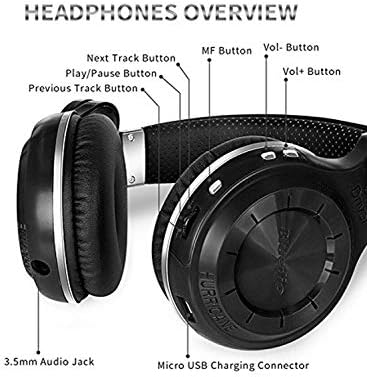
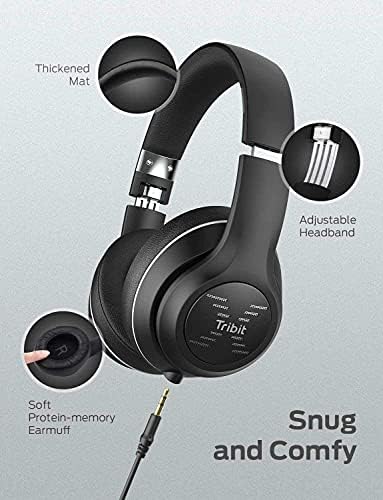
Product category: headphones
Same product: no